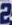
Number: 2